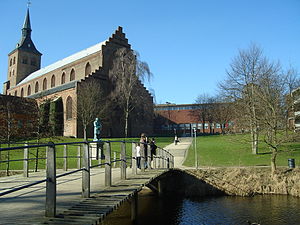
H.C. Andersen Haven
Eventyrhaven med bro over Odense Å. Domkirken og statuen af H.C. Andersen ses i baggrunden.
H.C. Andersen Haven, oftest kaldet Eventyrhaven, er en park i det centrale Odense tæt ved Odense Domkirke, Rådhuset og Flakhaven. Parken er på 2,8 ha og er med gennemløb af Odense Å, dens broer og hyggekroge et meget benyttet fritidsområde for byens indbyggere.